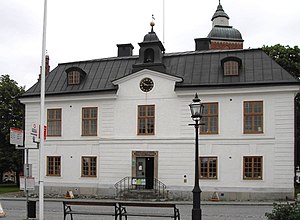
Skänninge
Rådhuset i Skänninge
Skänninge er en svensk by i Mjölby kommune i Östergötlands län i Östergötland. I år 2010 havde byen 3.140 indbyggere. Gennem byen løber Skenaån. Skänninge ligger cirka 10 kilometer nord for Mjölby, ved vejene 32 og 206.